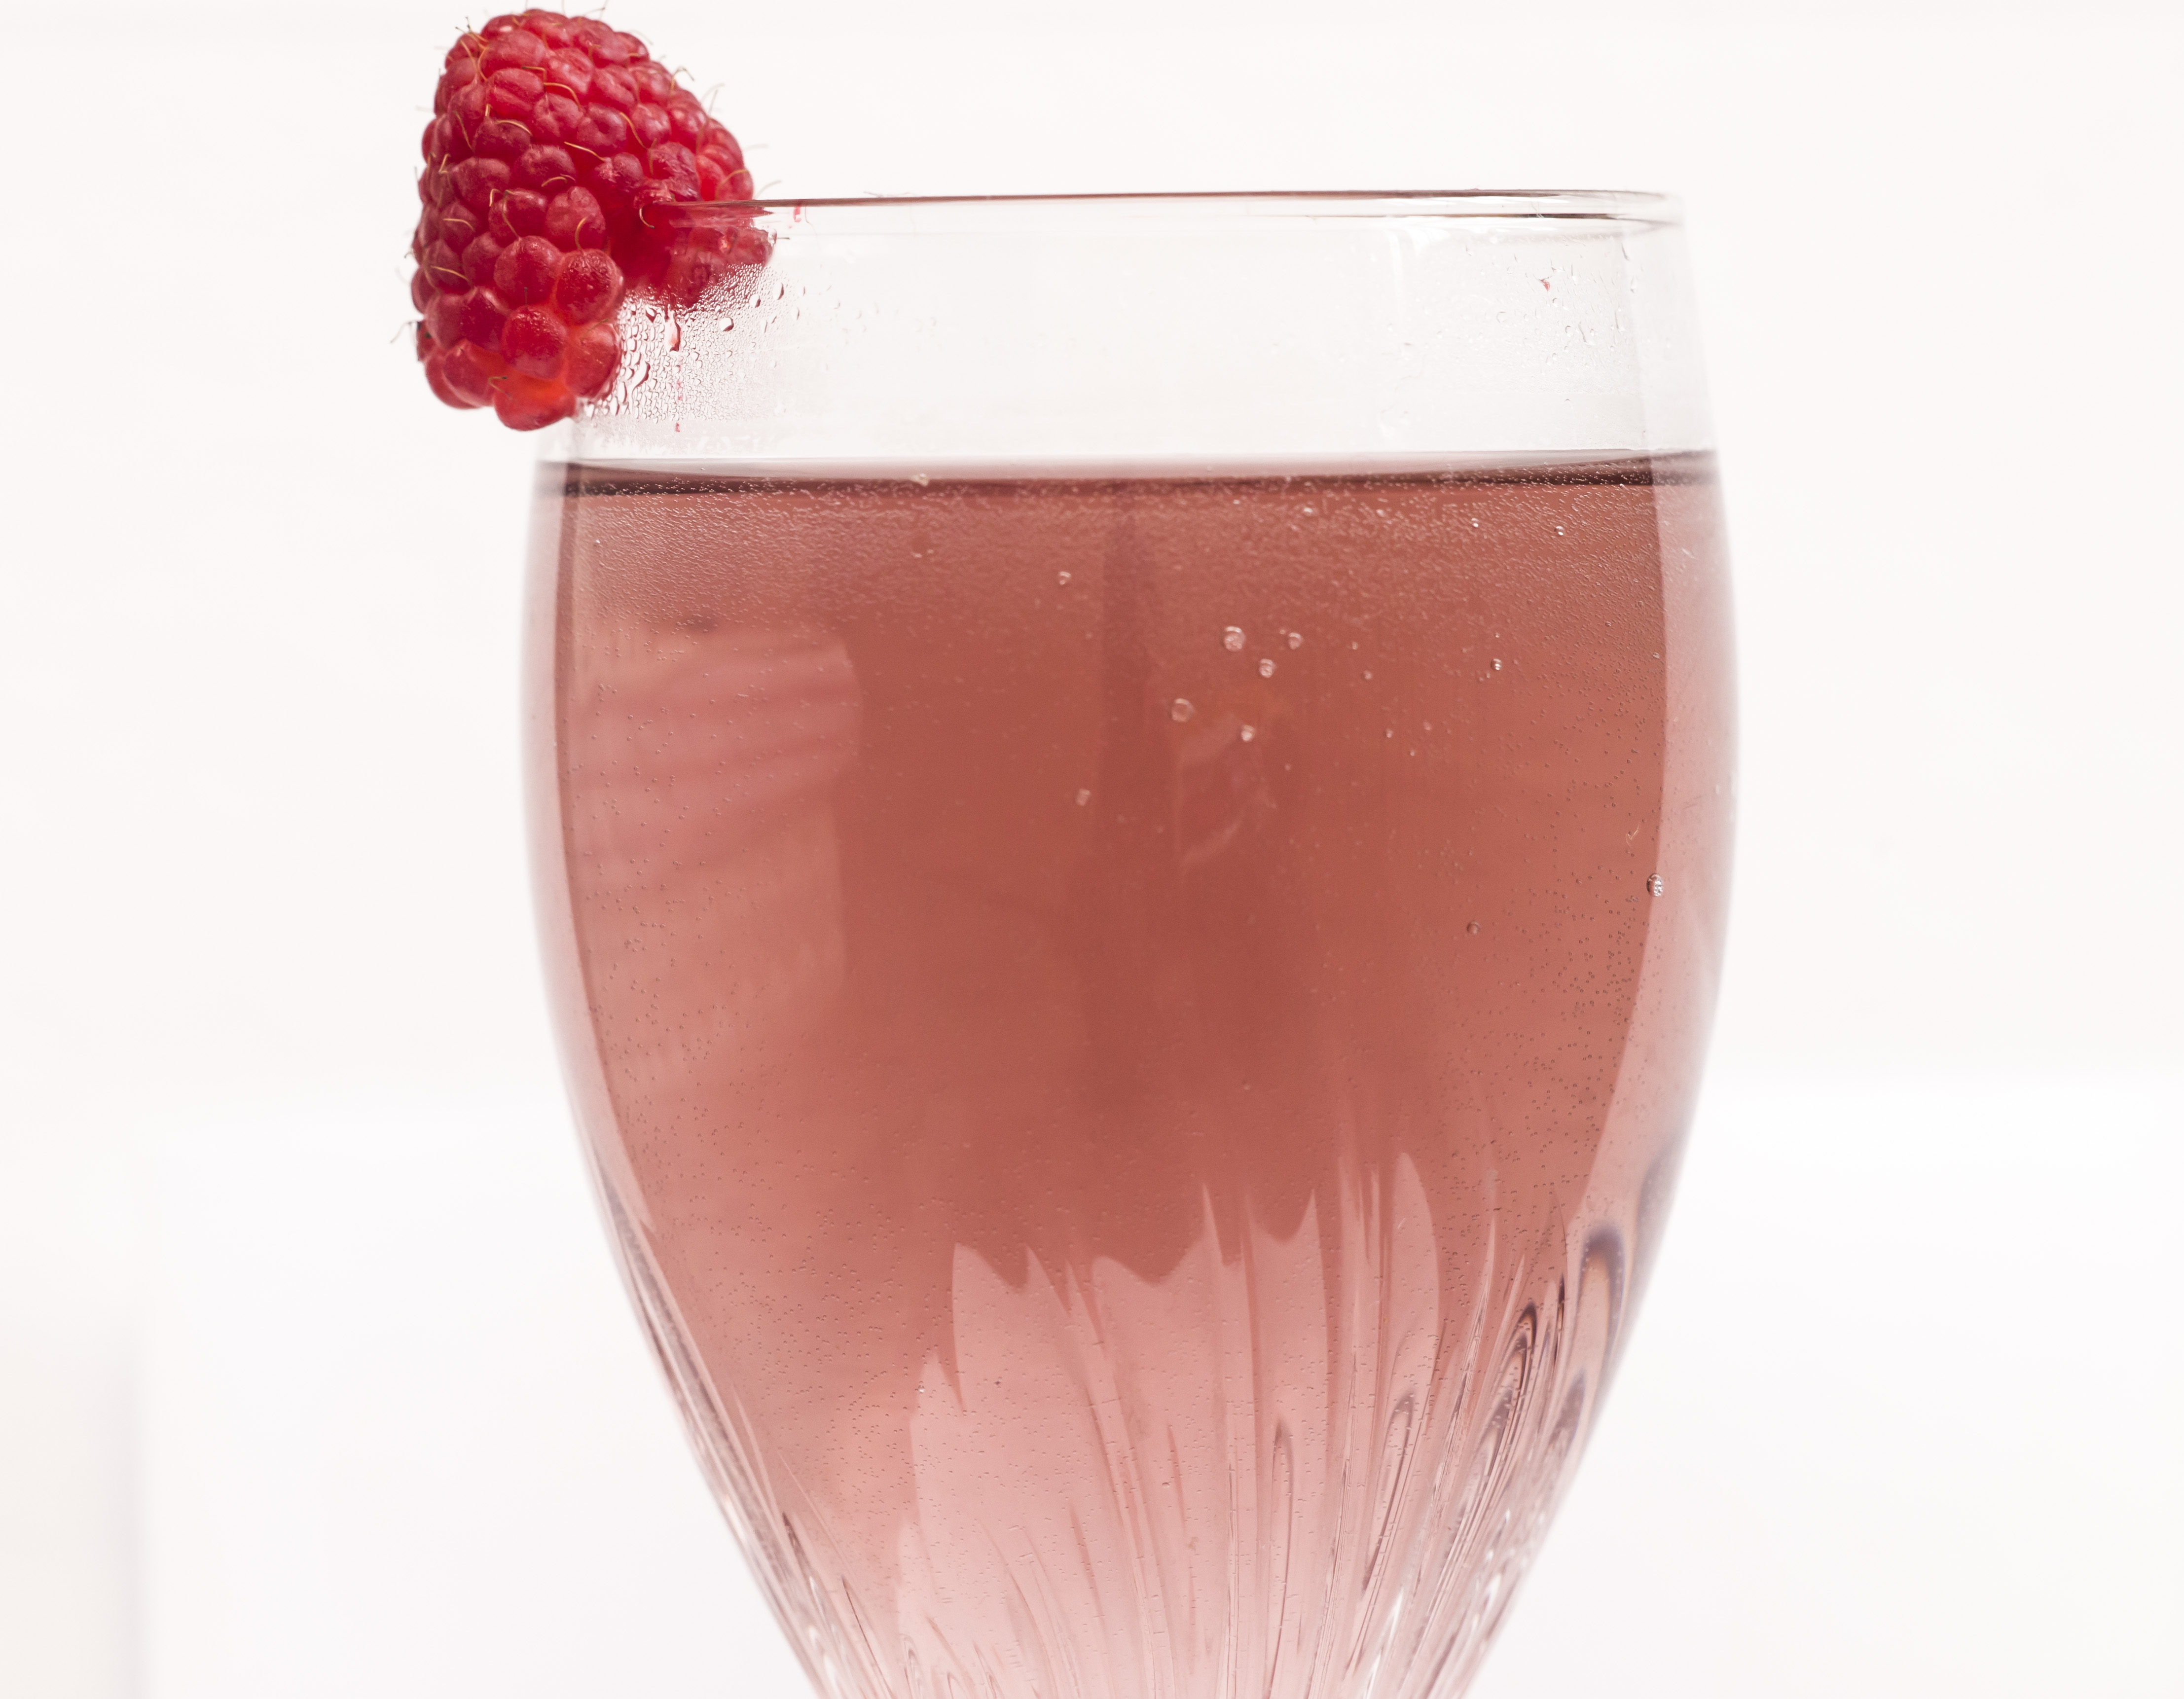
drink, raspberry, cocktail, fresh, summer, pink, sweet, champagne cocktail, juice, non alcoholic beverage, fruit, food, wine cocktail, strawberry juice, Kir royale, alcoholic beverage, strawberry, cranberry juice, strawberries, fizz, berry, rose, glass, sparkling wine, plant, spritzer, highball glass, grape juice, kir, champagne, smoothie, bellini, italian soda, wine